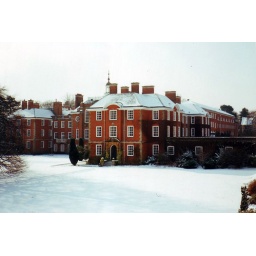
leaning out of my bedroom window in Deneke